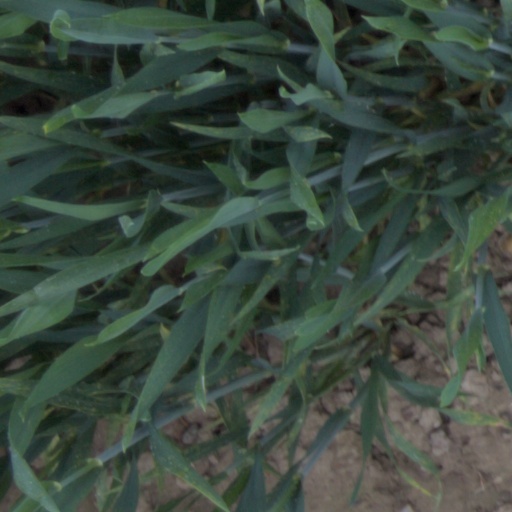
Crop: wheat